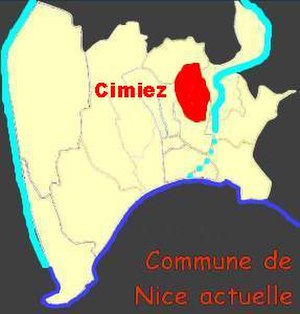
Cimiez
Cimiez' placering i Nice
Cimiez er den mest eksklusive bydel i den franske by Nice. Bydelen ligger op ad et højdedrag. Det er et velhaverområde i Nice. Her findes ruinerne af et romersk teater, les Arènes Romaines, som stammer fra det 3. århundrede.